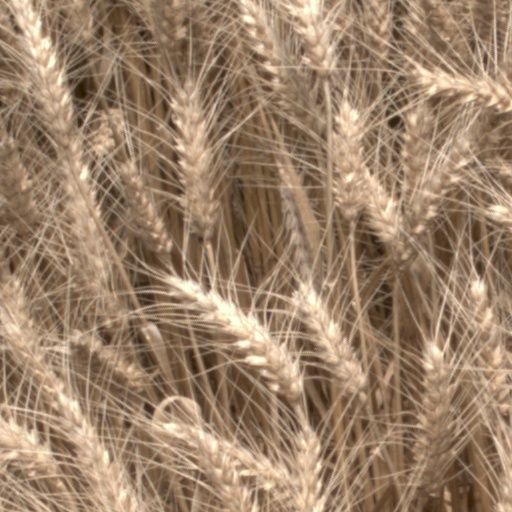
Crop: wheat